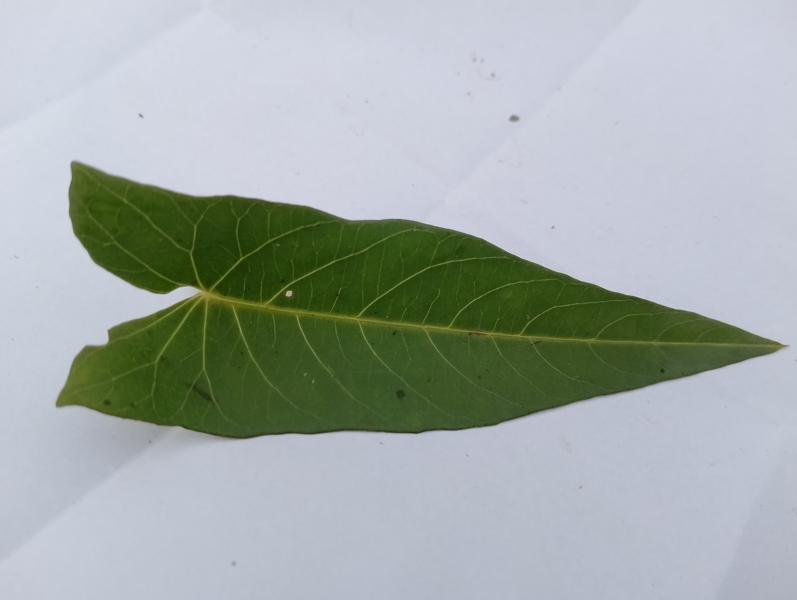
Weed species: Ipomoea aquatic